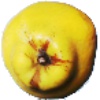
Label: quince